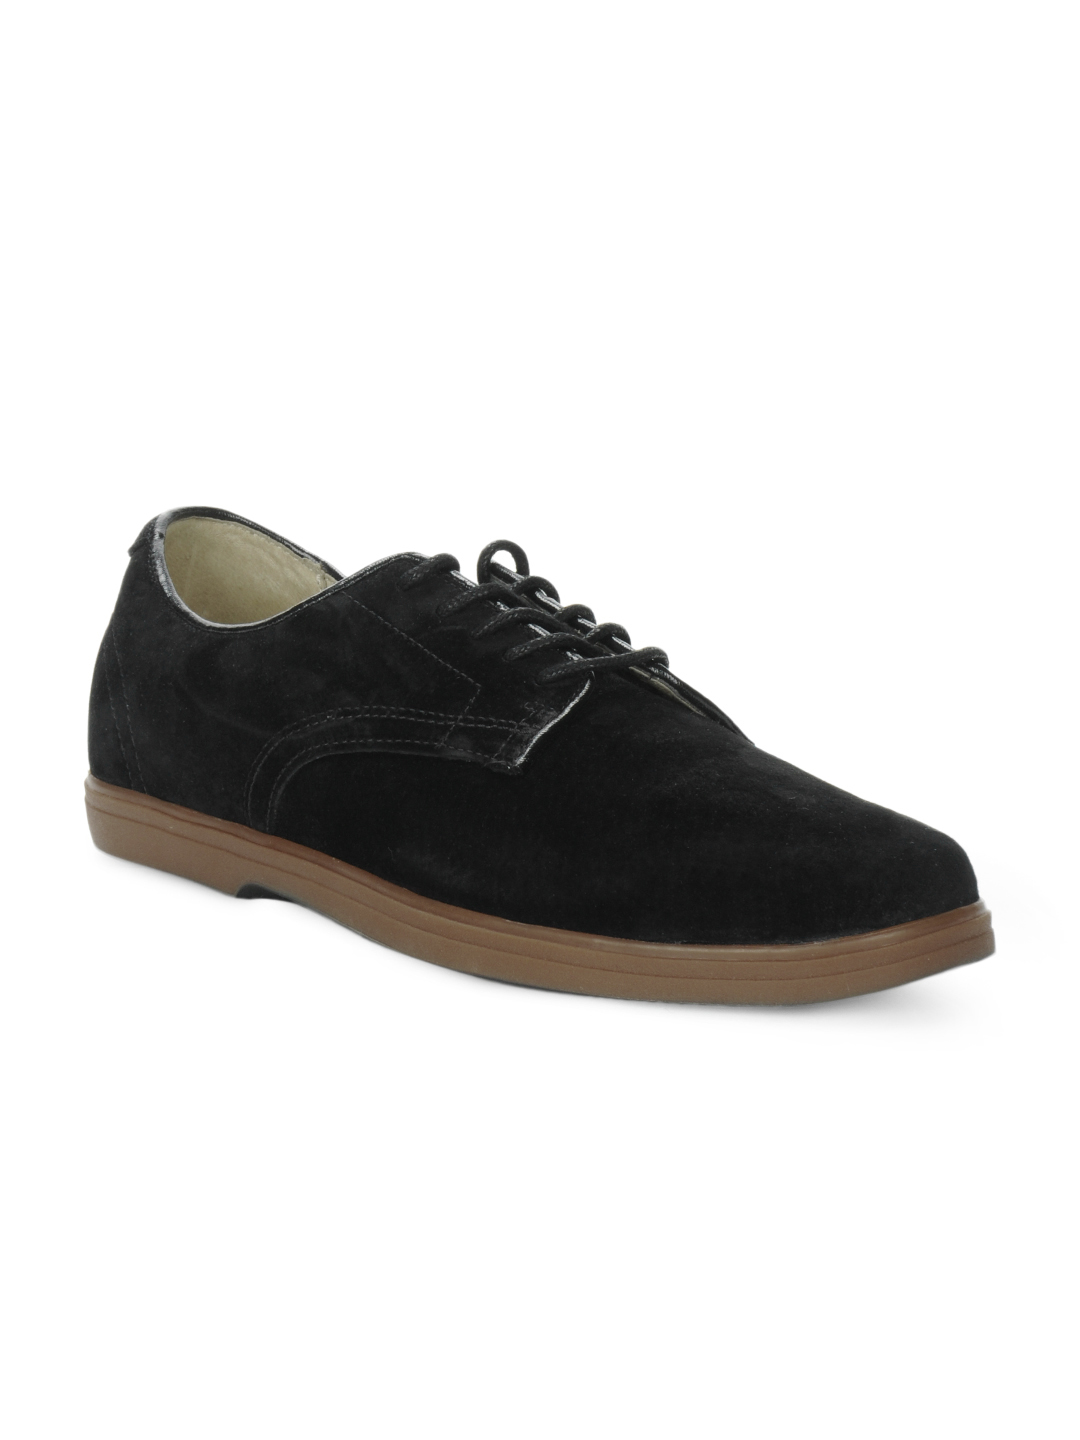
Vans Men Black Casual Shoes
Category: Footwear / Shoes / Casual Shoes
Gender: Men
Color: Black
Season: Summer 2012
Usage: Casual